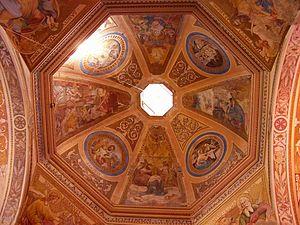
La province d'Entre Ríos est une province de l'Argentine située au nord de la province de Buenos Aires, au sud de la province de Corrientes, à l'est de la province de Santa Fe et à l'ouest de l'Uruguay.
Victoria est une ville du sud-ouest de la province argentine d'Entre Ríos. C'est le chef lieu du département de Victoria.